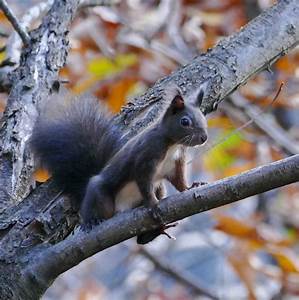
Label: scoiattolo